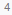
Number: 4